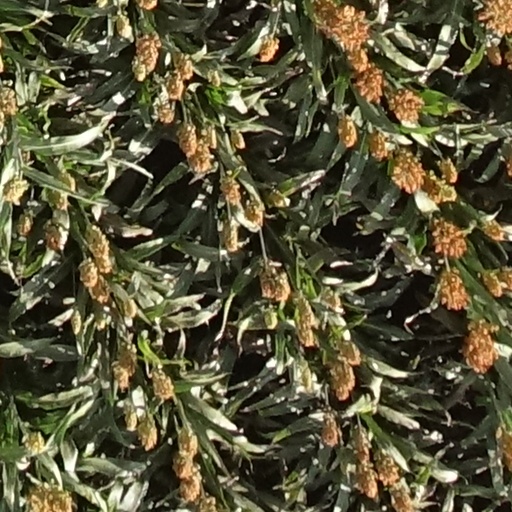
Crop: sorghum